Silent Parade

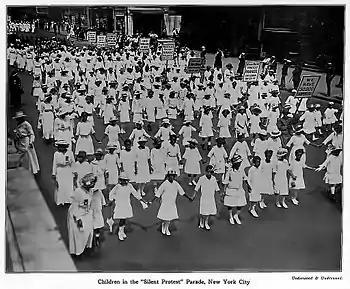
Children led the silent parade, followed by women, then men.

The Silent Parade was triggered by a series of riots in East St. Louis between May and July 1917. The rioting, by white residents, originated when the mostly white employees of the Aluminum Ore Company voted in Spring 1917 for a labor strike and the company recruited hundreds of African Americans to replace them.